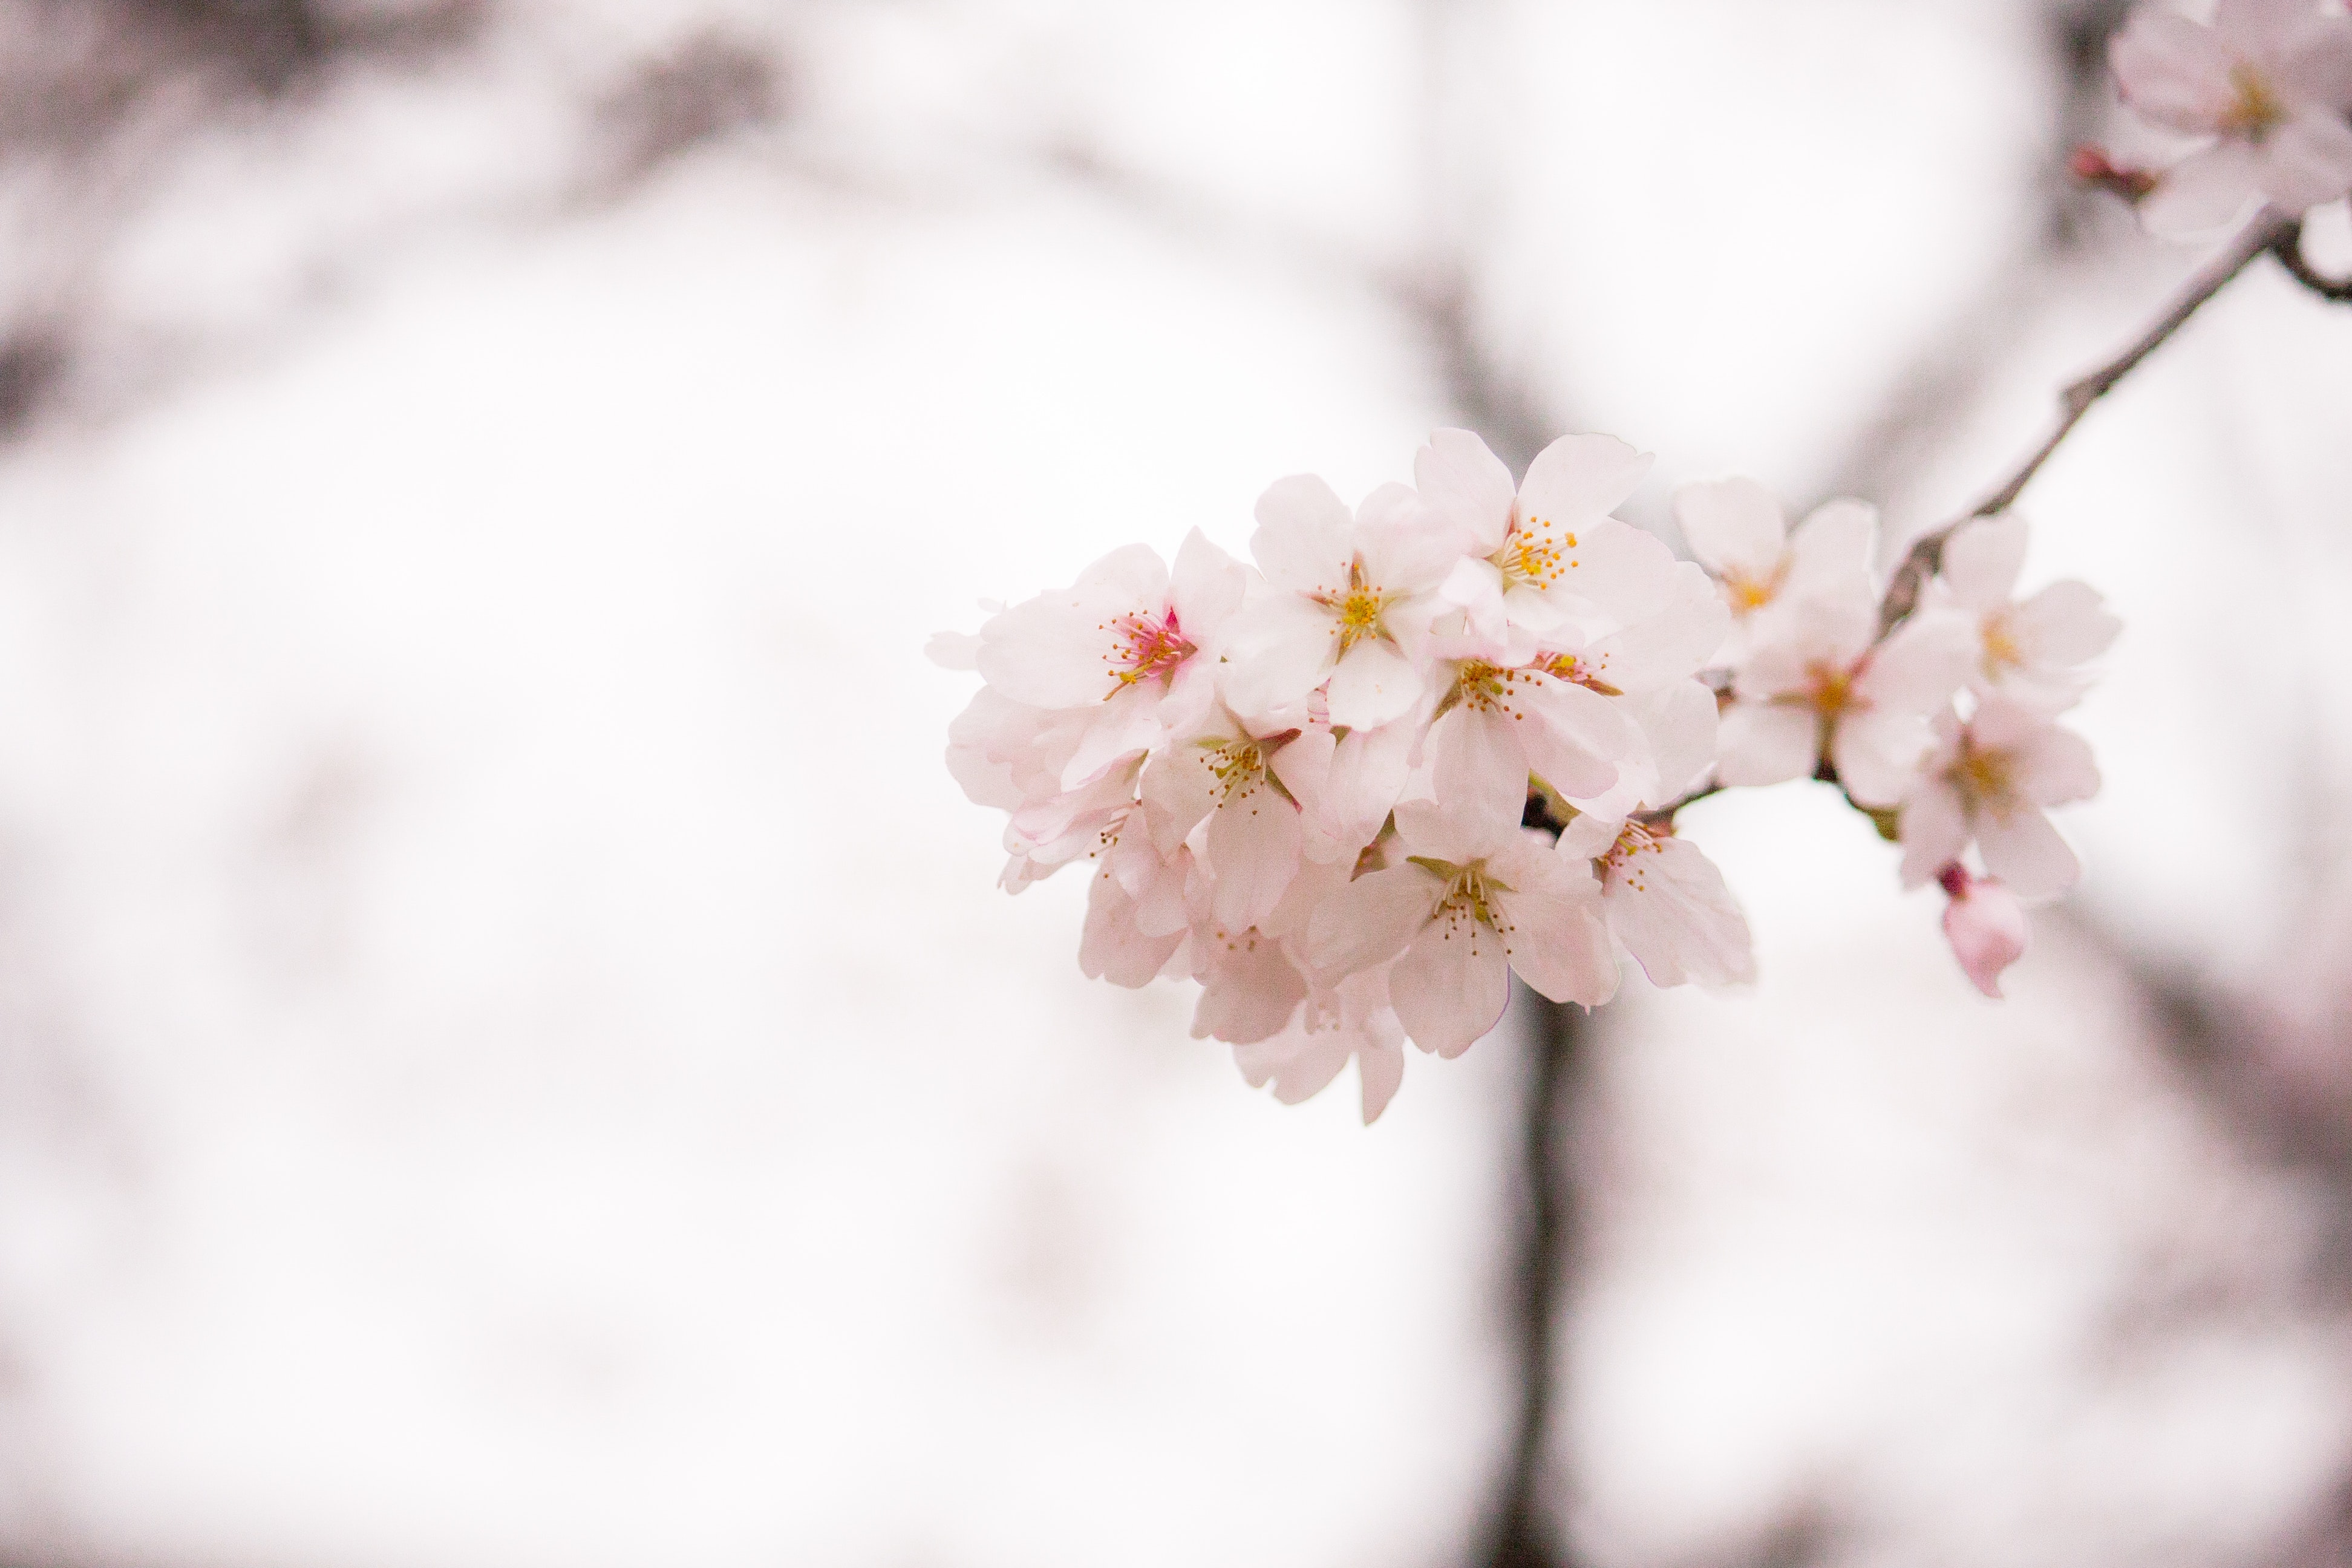
flower, blossom, spring, branch, cherry blossom, petal, pink, plant, twig, botany, tree, photography, flowering plant, macro photography, wildflower, prunus